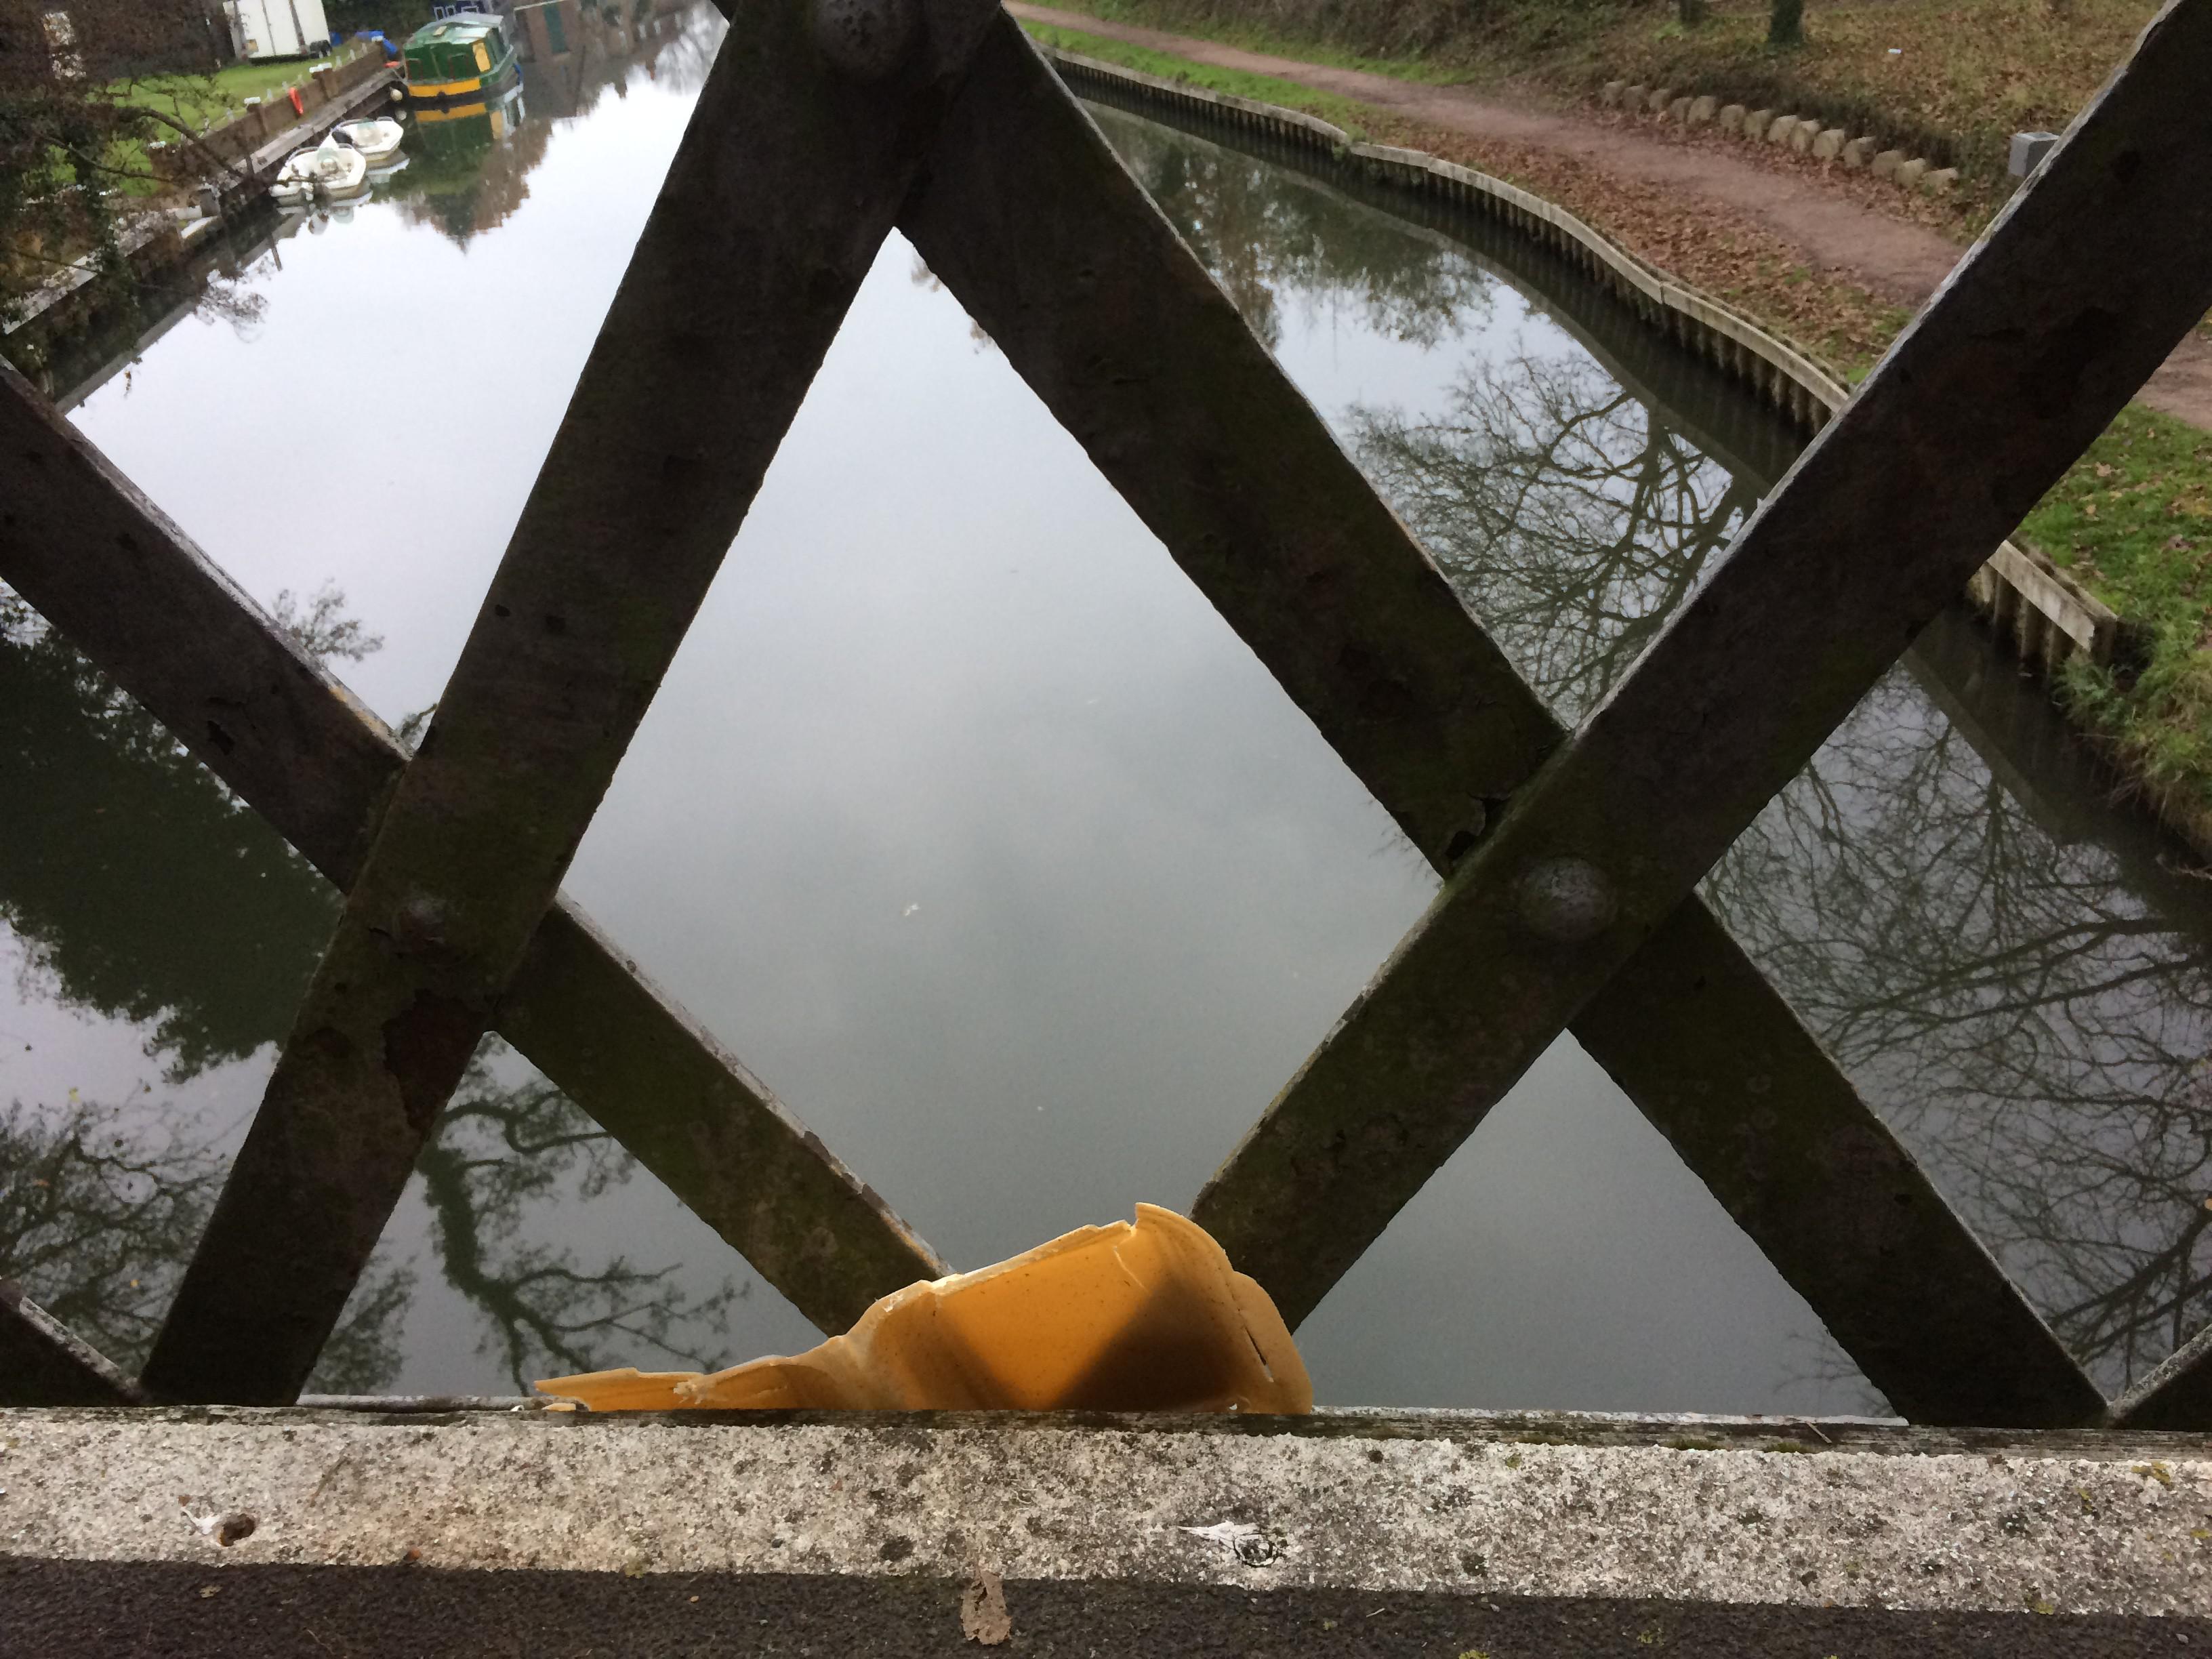
Object: Foam food container (Plastic container)